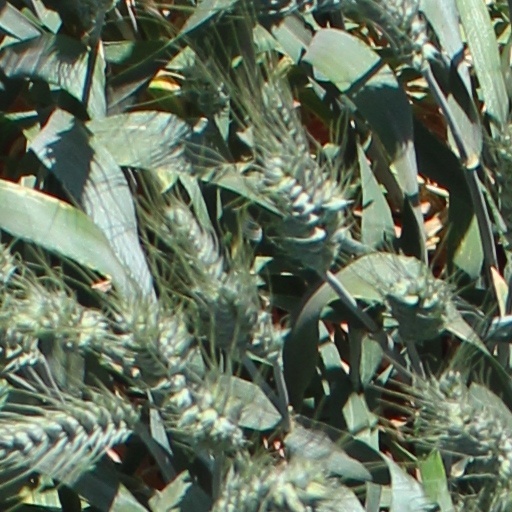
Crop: wheat